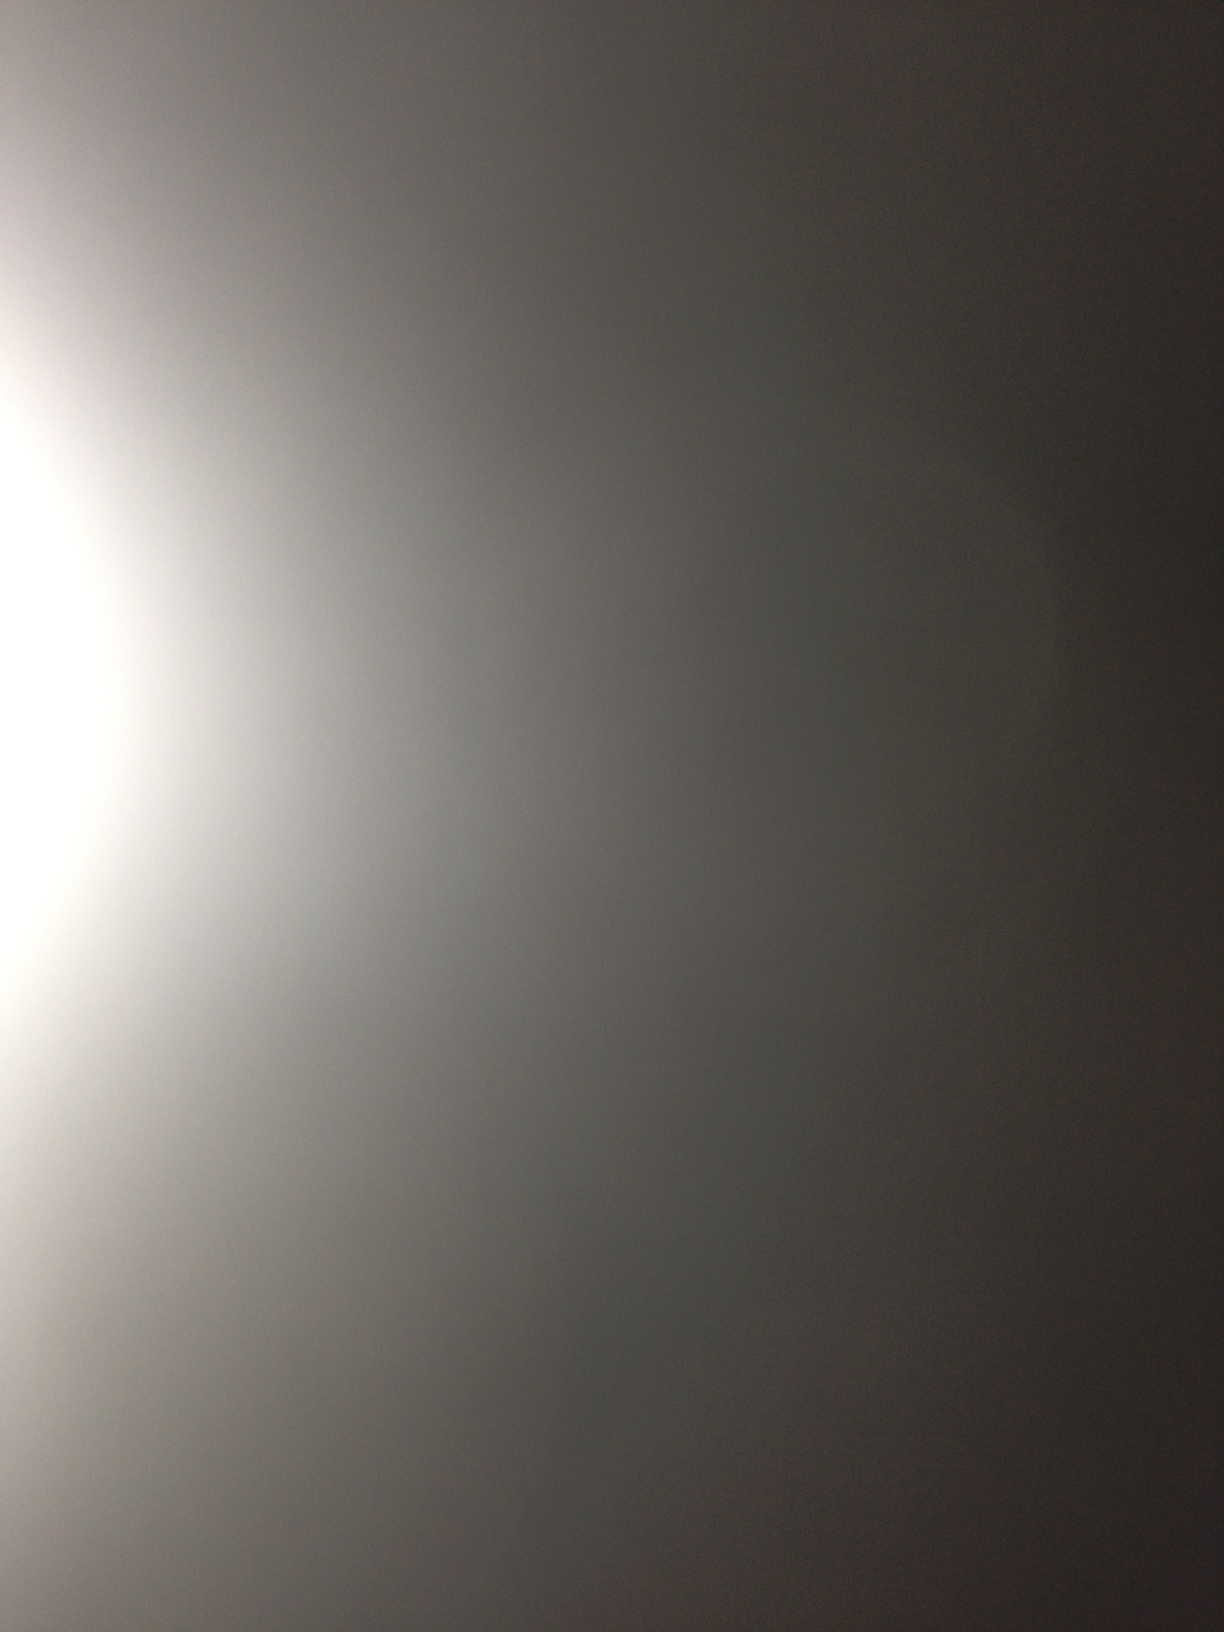Question: What is this can of soup?
Answer: unanswerable